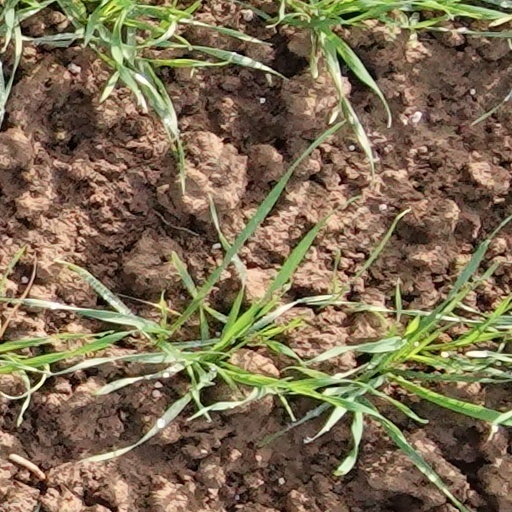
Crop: wheat